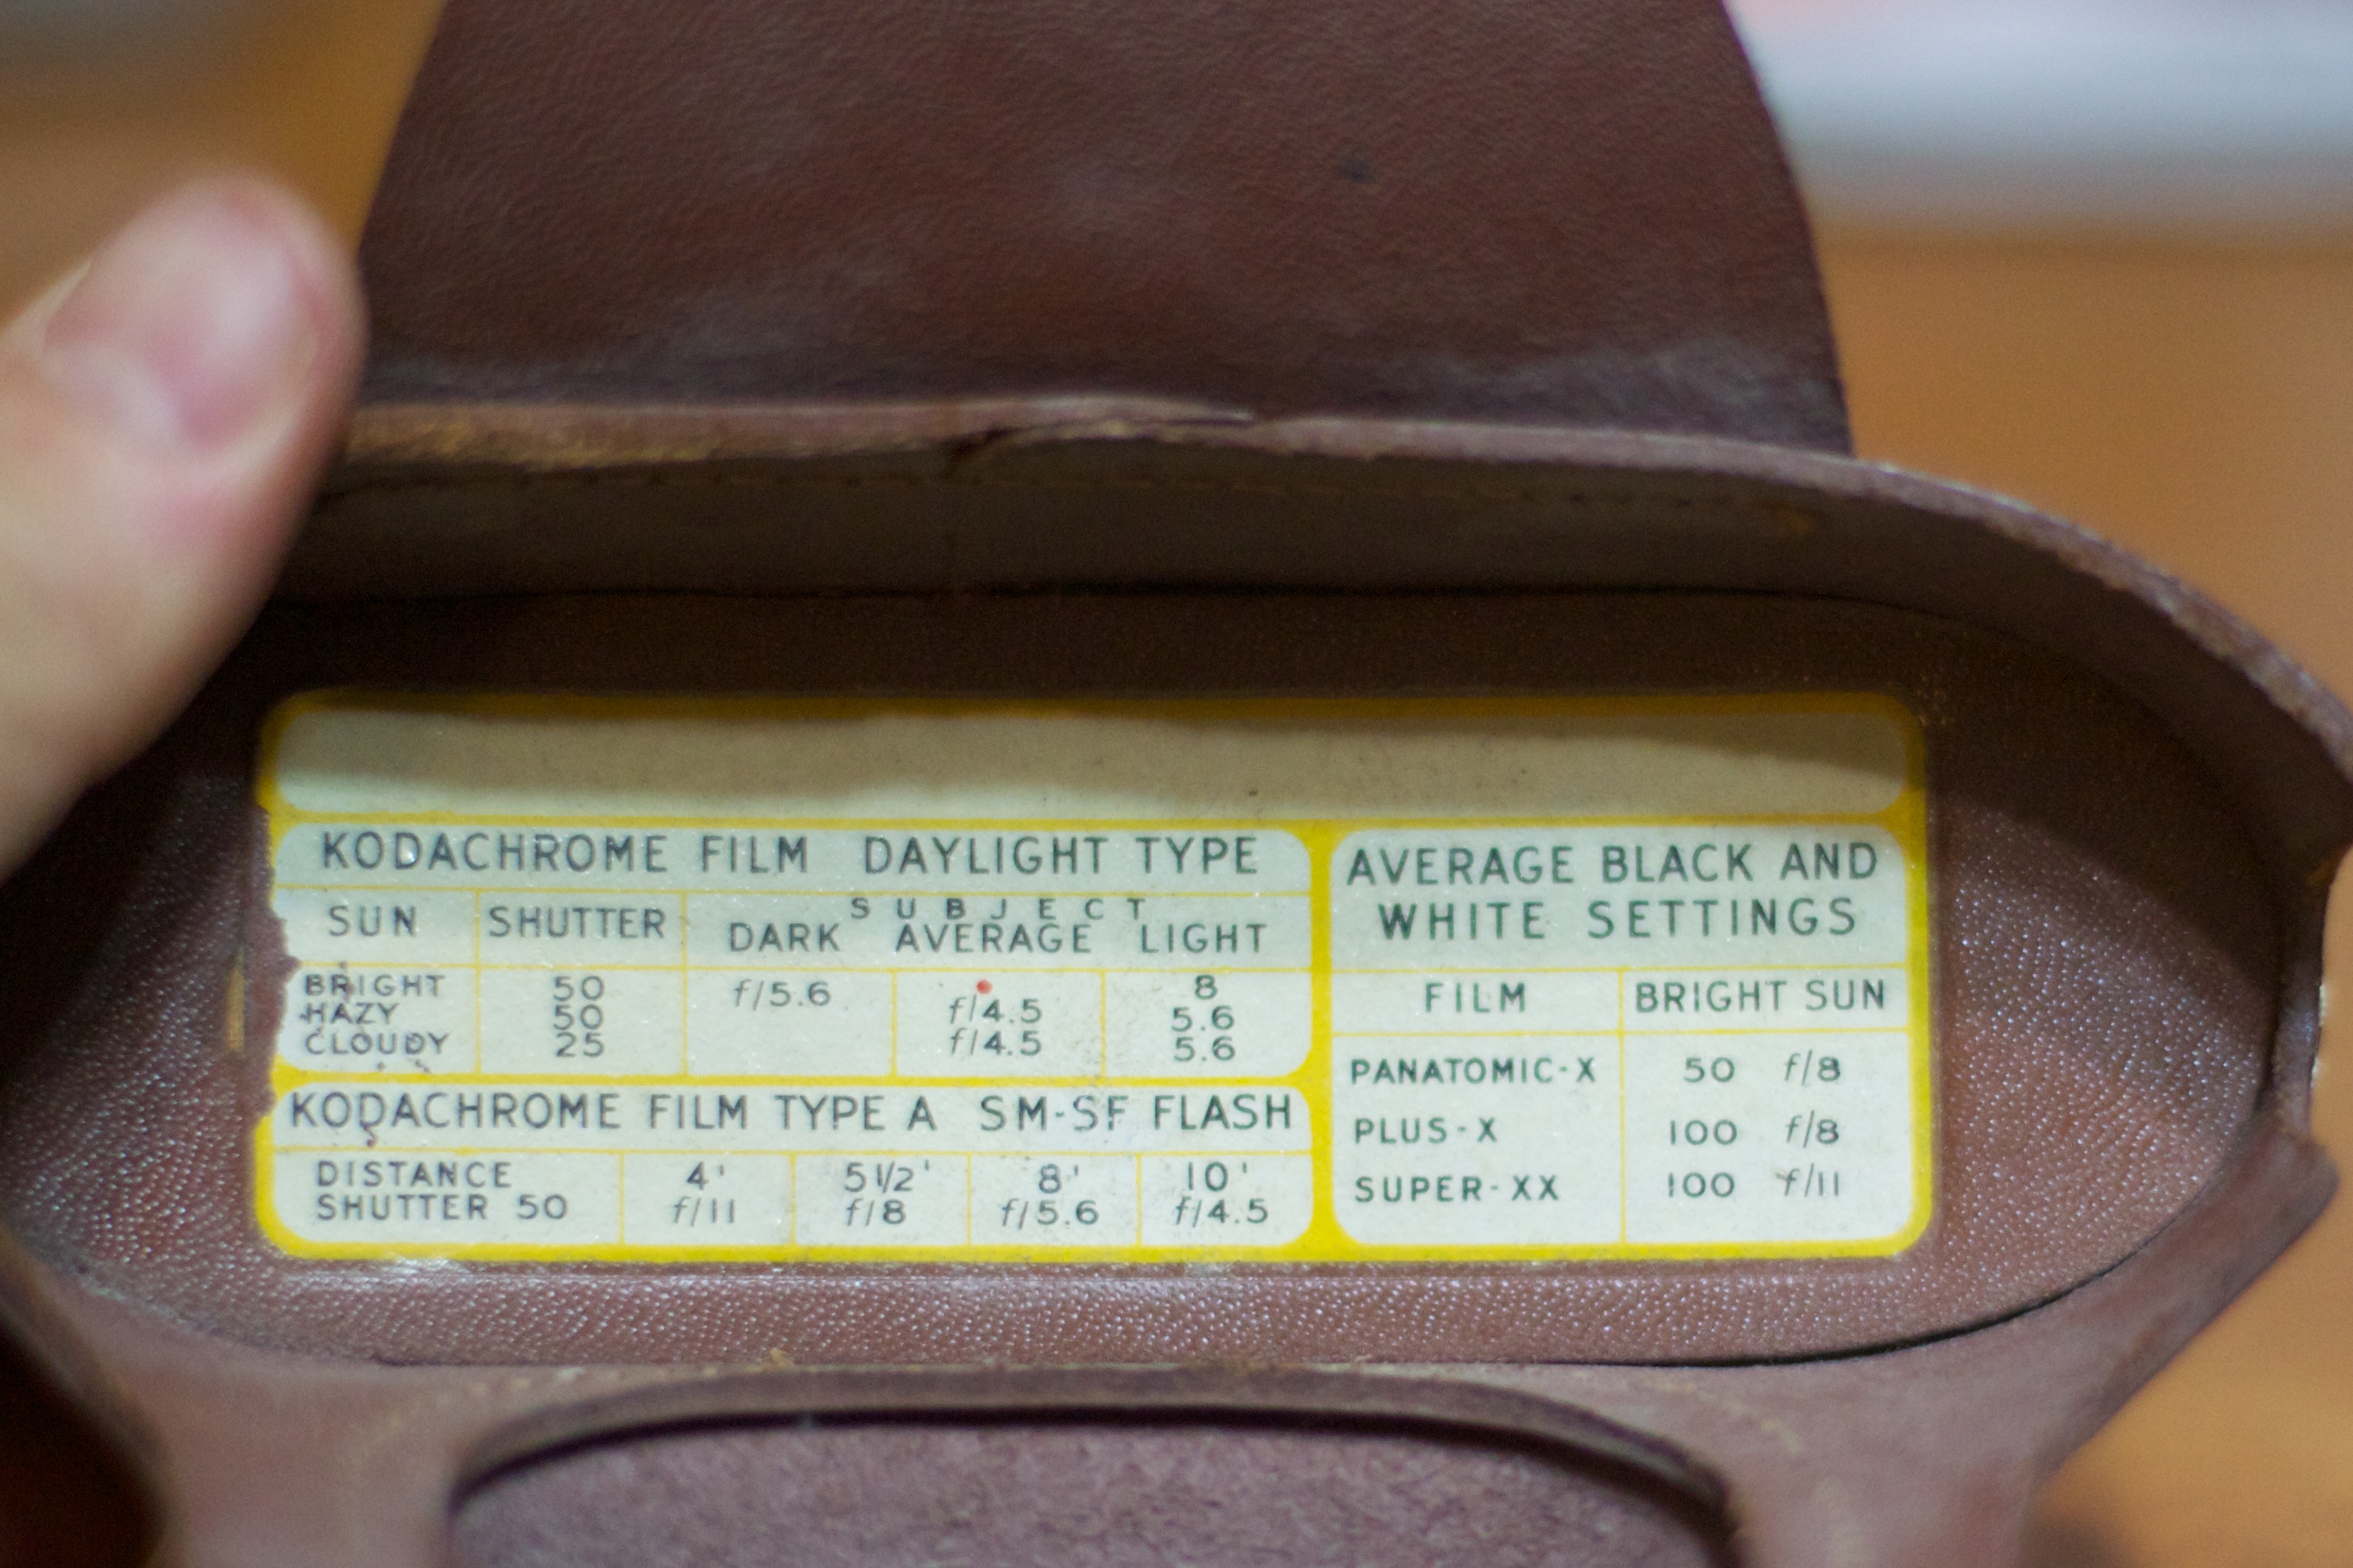
hand, leather, yellow, product, footwear